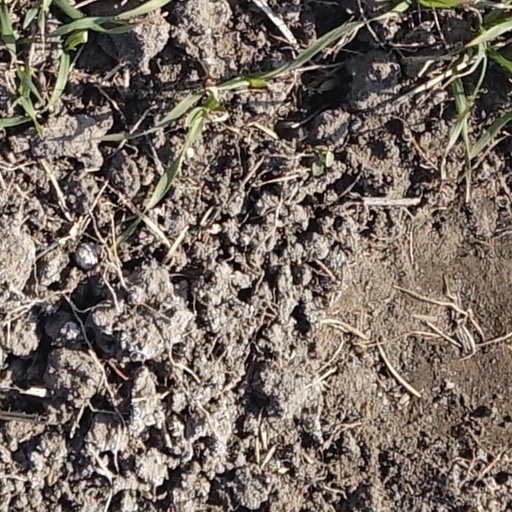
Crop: wheat